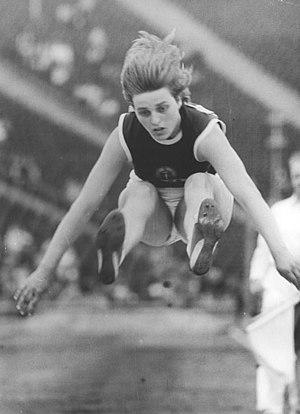
Hildrun Claus est une athlète allemande spécialiste du saut en longueur, ancienne détentrice du record du monde.